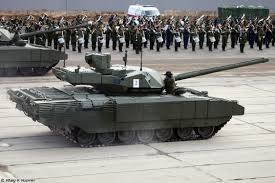
Label: Tank